Varsha (season)

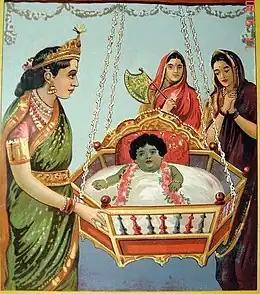
The festival of Krishna Janmashtami is marked during the season of Varsha

Varsha is the season of monsoon in the Hindu calendar. It is one of the six seasons (ritu), each lasting two months, the others being Vasanta (spring), Grishma (summer), Sharada (autumn), Hemanta (pre-winter), and Shishira (winter).